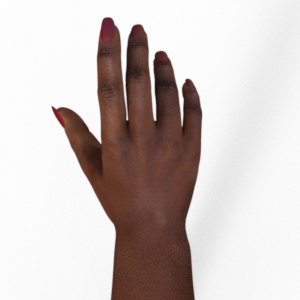
Label: paper